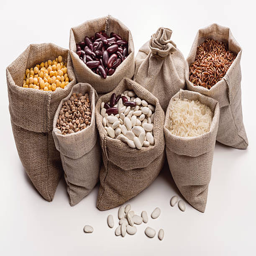
set of beans and cereals in the bag